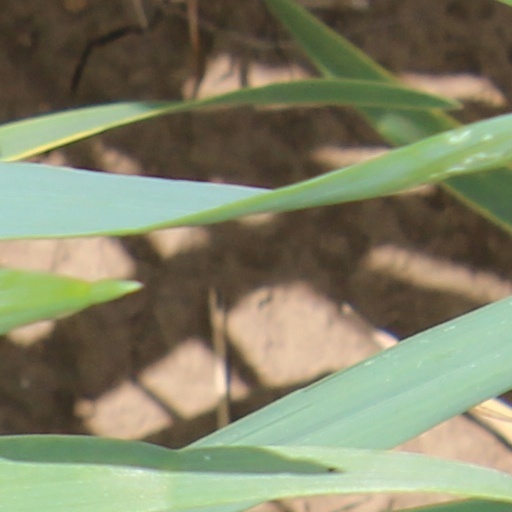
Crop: wheat